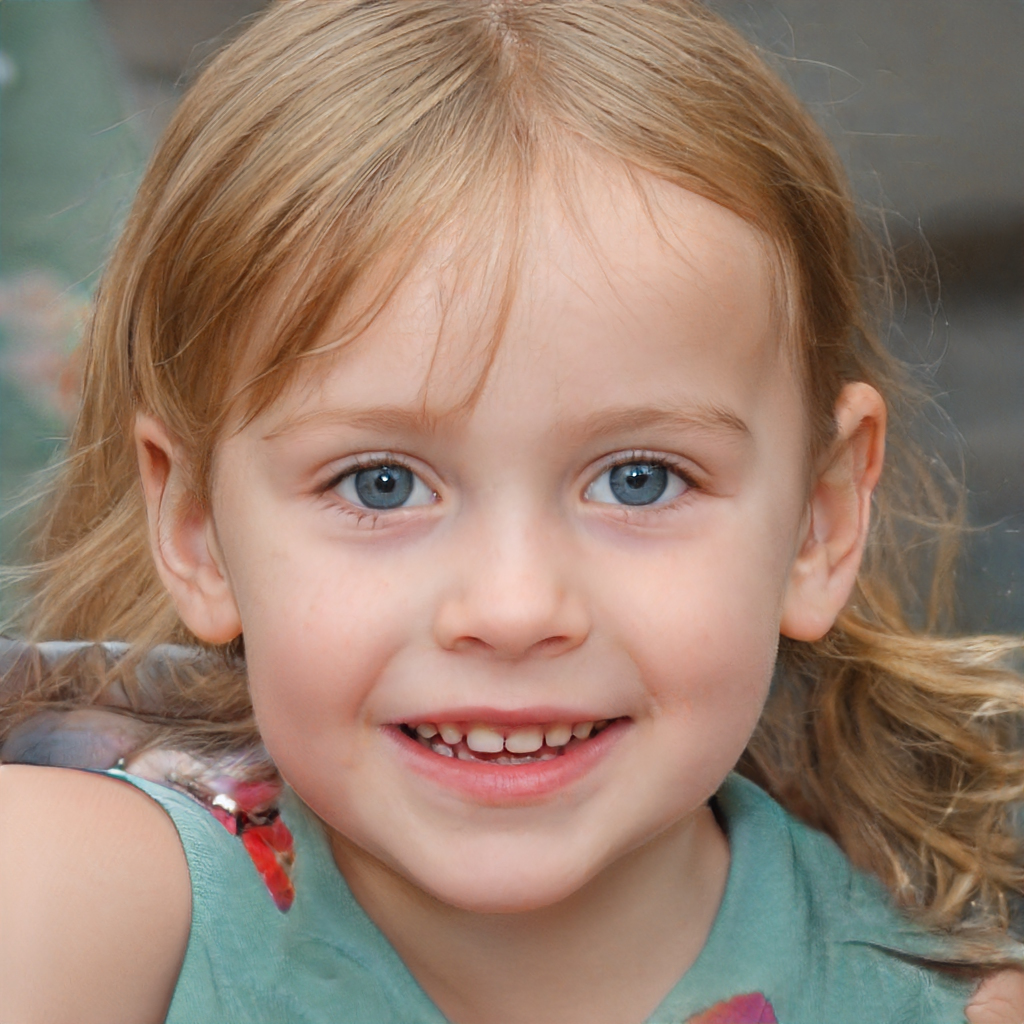
Label: Colored